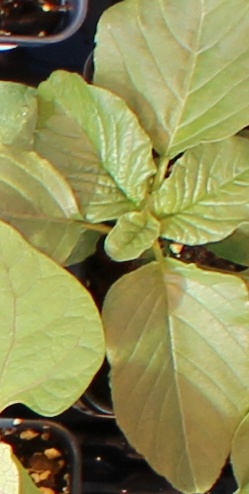
Label: Redroot Pigweed